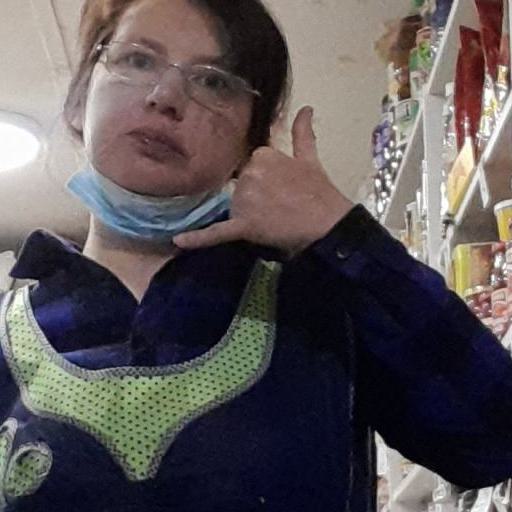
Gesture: call